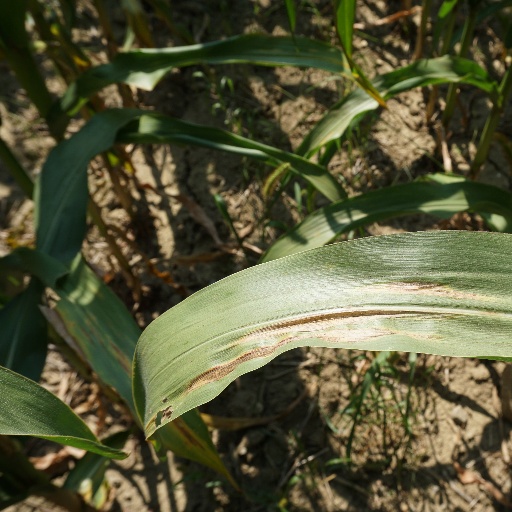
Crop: maize; corn